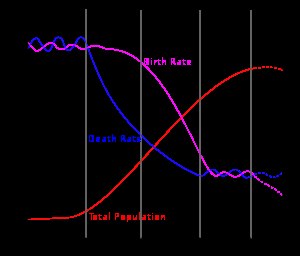
Den demografiske transition / Femte trin
Diagram, som viser femte trin
Den demografiske transition er et demografisk begreb til beskrivelse af overgangen fra forholdsvis høje fødselstal og høje dødstal pr. 1000 indbyggere til forholdsvis lave fødsels- og dødstal, hvilken udvikling ofte er sket, når et land industrialiseres.